Peerages in the United Kingdom

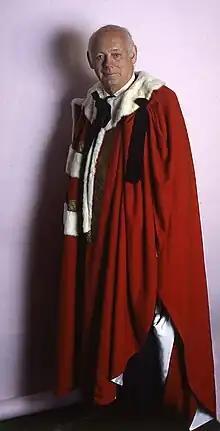
Edward Douglas-Scott-Montagu, 3rd Baron Montagu of Beaulieu wearing the parliamentary robes of a baron

Until 2009 the Appellate Committee of the House of Lords served as the highest appellate court within the United Kingdom's legal system. The "Appellate Jurisdiction Act 1876" allowed for the appointment of Lords of Appeal in Ordinary – judges meeting specific criteria made peers for life – who formed the main body of the committee. On 1 October 2009, the "Appellate Jurisdiction Act 1876" was repealed, owing to the creation of the Supreme Court of the United Kingdom. The House of Lords thus lost its judicial functions. At the time of creation, the 12 Lords of Appeal in Ordinary (the Law Lords) became the first wave of justices to the Supreme Court but were simultaneously disqualified from sitting or voting in the House of Lords until they retired from the court. Judges appointed to the new Supreme Court are not automatically made peers, but those who have not previously been independently granted a peerage, are entitled to use a judicial courtesy title of "Lord" or "Lady", with a territorial designation, for their remainder of their lives. In addition to serving as Presiding Officer of the Peers in the Lords, the Lord Chancellor also served as the head of the English and Welsh judiciary and a "de facto" 'Justice Minister'. The judicial function of the Lord Chancellor was removed with the "Constitutional Reform Act 2005", and the Lord Chief Justice of England and Wales became the new head of the judiciary, while the former Lord Chancellor's ministry/Department for Constitutional Affairs was merged into the newly created Ministry of Justice in May 2007. Since then all Lord Chancellors have also held the office of Minister of Justice (in much the same way all First Lords of the Treasury hold the office of Prime Minister). In 2012 Chris Grayling would be the first non-lawyer to serve as Lord Chancellor for at least 440 years. As the Head of the judiciary in England and Wales, the Lord Chancellor also served as a member of the Judicial Committee of the Privy Council; however, the last lord chancellor to preside as a judge of this court was Lord Irvine of Lairg (in office 1997–2003). This function was also removed from the Lord Chancellor following the "Constitutional Reform Act 2005".